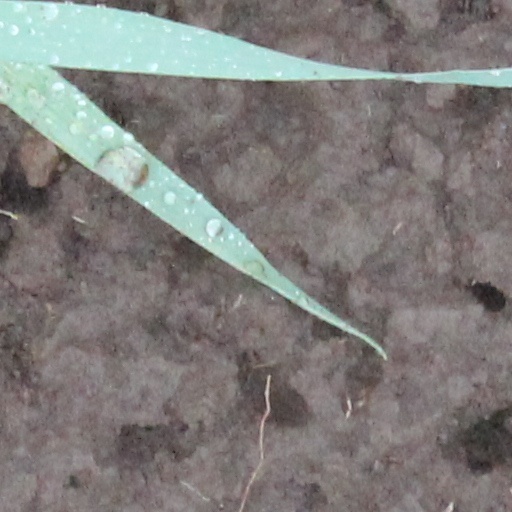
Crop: wheat